Šempeter v Savinjski Dolini

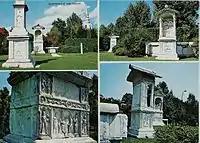
Ancient necropolis in Šempeter

Šempeter is best known for its ancient necropolis. The Roman road from Aquilea to Poetovio (via Emona and Celeia) ran through the area, and the location at Šempeter is in line with the Roman custom of burial grounds near main roads outside their cities. It was used between the 1st and 3rd centuries AD and is associated with the nearby Roman town of Celeia. At some point in antiquity the area was flooded and covered with gravel from the Savinja River, thus preserving the site until it was discovered by chance in 1952, when a statue of a seated woman was found when digging up an orchard. The site was excavated between 1952 and 1956 and again in 1964, when a further section of the necropolis was uncovered. Some graves have aediculae with sculptures and reliefs that are displayed "in situ" in the archaeological park under the auspices of the Celje regional museum. Some of the reliefs depict myths associated with resurrection, such as the story of Hercules rescuing Alcestis or the story of Orpheus and Eurydice. A number of grave goods were also excavated. The smaller finds are kept at the museum in Celje. The full extent of the site has not been investigated because parts of the burial ground extend under the present-day settlement.